United Grand Lodge of England

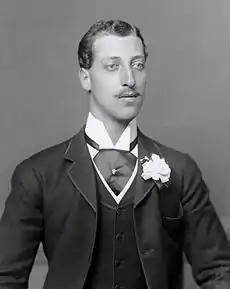
A 1970s theory connected Freemasonry and the Duke of Clarence to Jack the Ripper.

When the Grand Master is a member of the royal family it is customary to appoint a Pro Grand Master. The Pro Grand Master fills the role of the Grand Master when he is not available due to his royal duties. It is distinct from the Deputy Grand Master who acts as the Grand Master's deputy rather than as acting Grand Master.